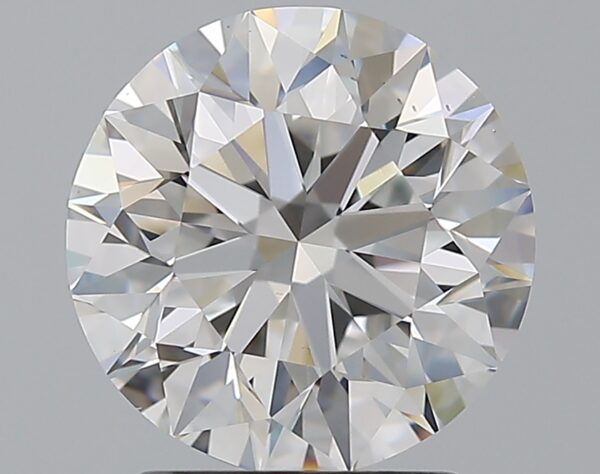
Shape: round
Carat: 2.5
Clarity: VS1
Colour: D
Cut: EX
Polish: EX
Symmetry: EX
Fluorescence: N
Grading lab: GIA
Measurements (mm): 8.59 x 8.65 x 5.45